Economy of China

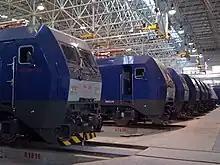
China Railway HXD1B Manufactured by CRRC

China is well endowed with mineral resources, the most important of which is coal. China's mineral resources include large reserves of coal and iron ore, plus adequate to abundant supplies of nearly all other industrial minerals. Although coal deposits are widely scattered (some types of coal is found in every province), most of the total is located in the northern part of the country. The province of Shanxi, in fact, is thought to contain about half of the total; other important coal-bearing provinces include Heilongjiang, Liaoning, Jilin, Hebei, and Shandong. Apart from these northern provinces, significant quantities of coal are present in Sichuan, and there are some deposits of importance in Guangdong, Guangxi, Yunnan, and Guizhou. A large part of the country's reserves consists of good bituminous coal, but there are also large deposits of lignite. Anthracite is present in several places (especially Liaoning, Guizhou, and Henan), but overall, it is not very significant.